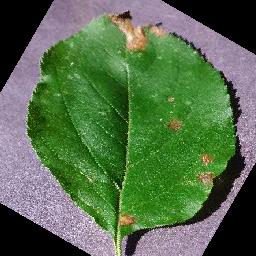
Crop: apple
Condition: black_rot